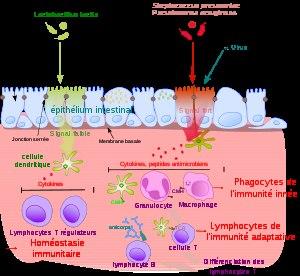
Le système immunitaire adaptatif désigne les lymphocytes T, qui contribuent à l'immunité à médiation cellulaire, et les lymphocytes B qui sont responsables de l'immunité à médiation humorale. Ces deux populations cellulaires ont des propriétés et des fonctions distinctes des cellules du système immunitaire inné.
Le système immunitaire inné comprend les cellules et les mécanismes permettant la défense de l'organisme contre les agents infectieux de façon immédiate car elle ne nécessite pas de division cellulaire, à l'inverse du système immunitaire adaptatif qui confère une protection plus tardive mais plus durable et qui nécessite une division cellulaire. Alors que le système immunitaire adaptatif existe uniquement chez les gnathostomes, le système immunitaire inné existe dans tous les organismes du règne végétal et animal.